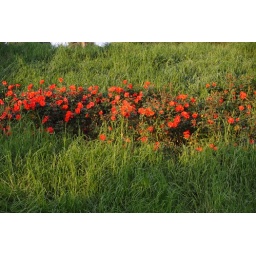
Flores vermelhas, num mar de erva verde / Red flowers in a sea of green grass